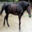
Label: horse